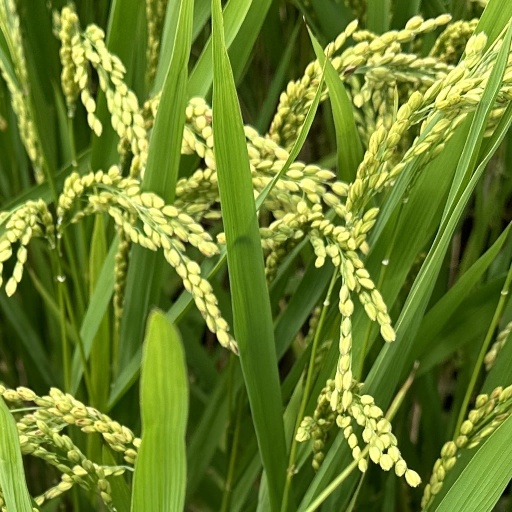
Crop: rice